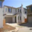
Label: house